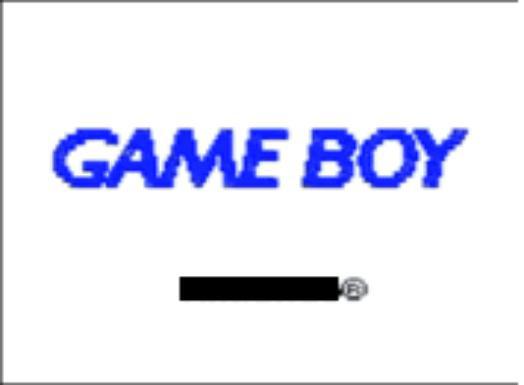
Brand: game boy
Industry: Electronic